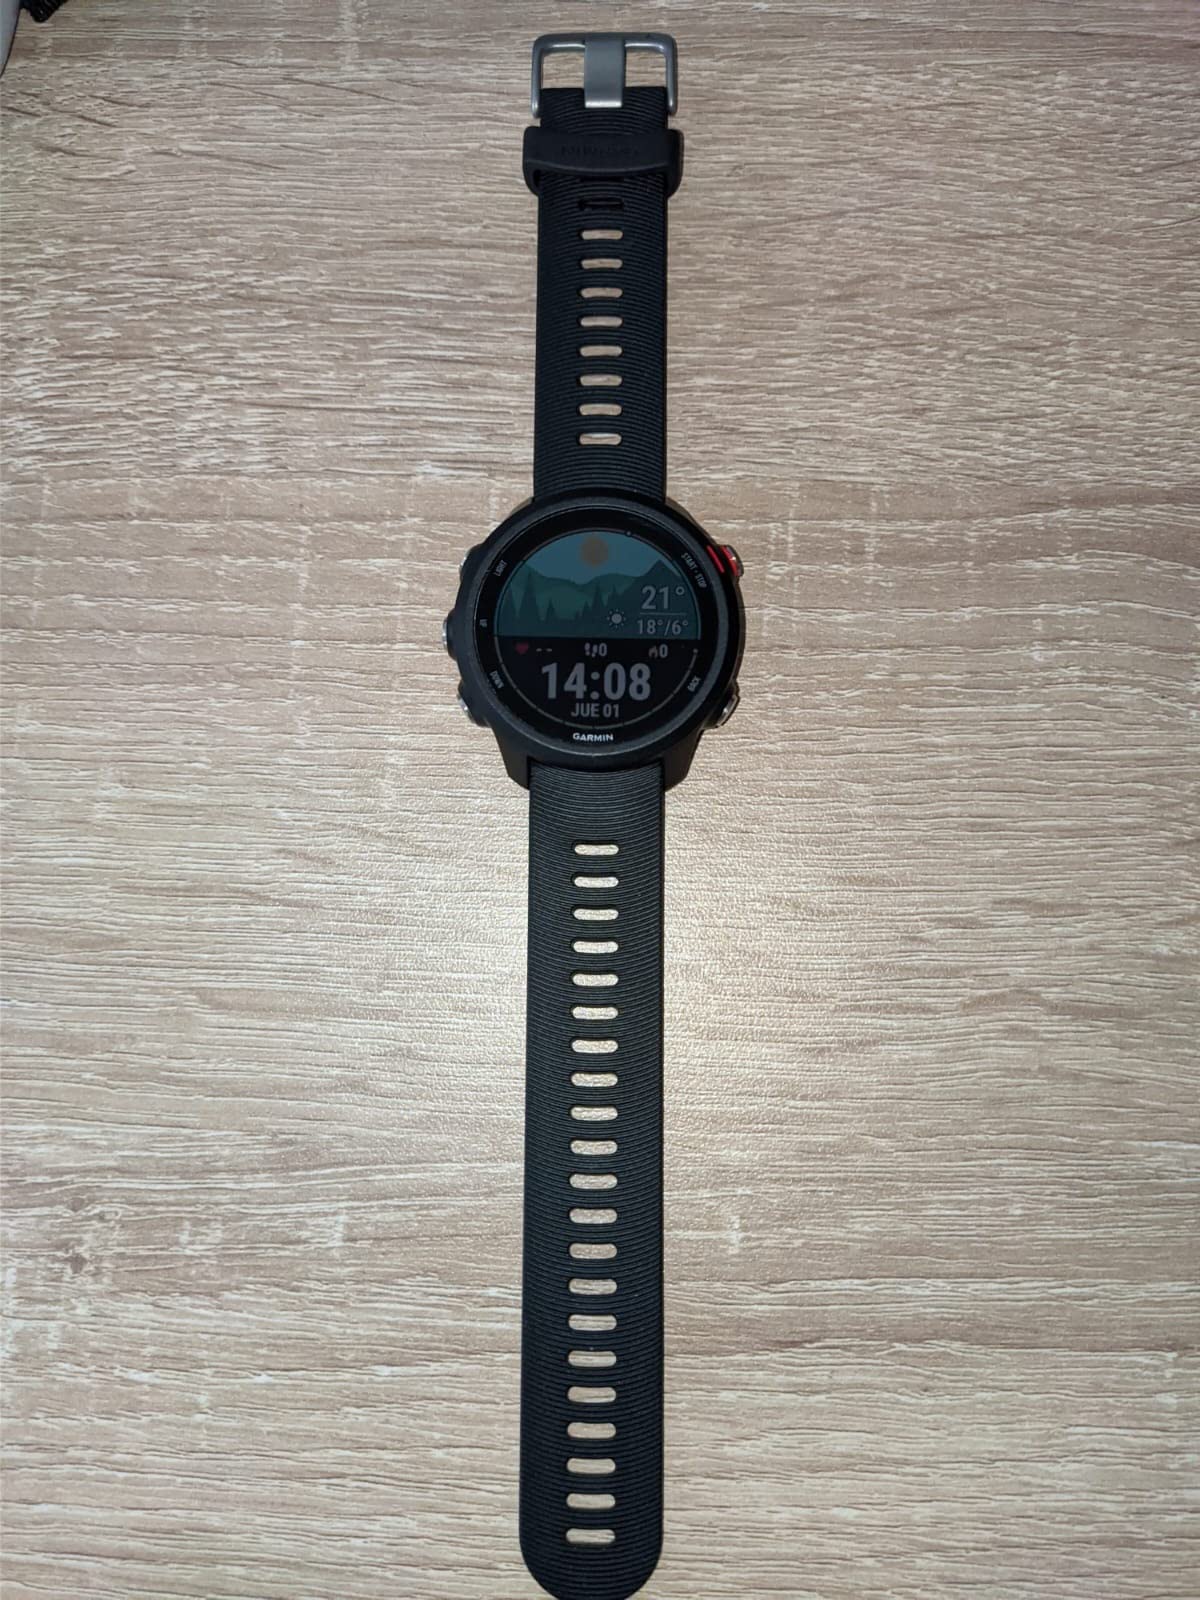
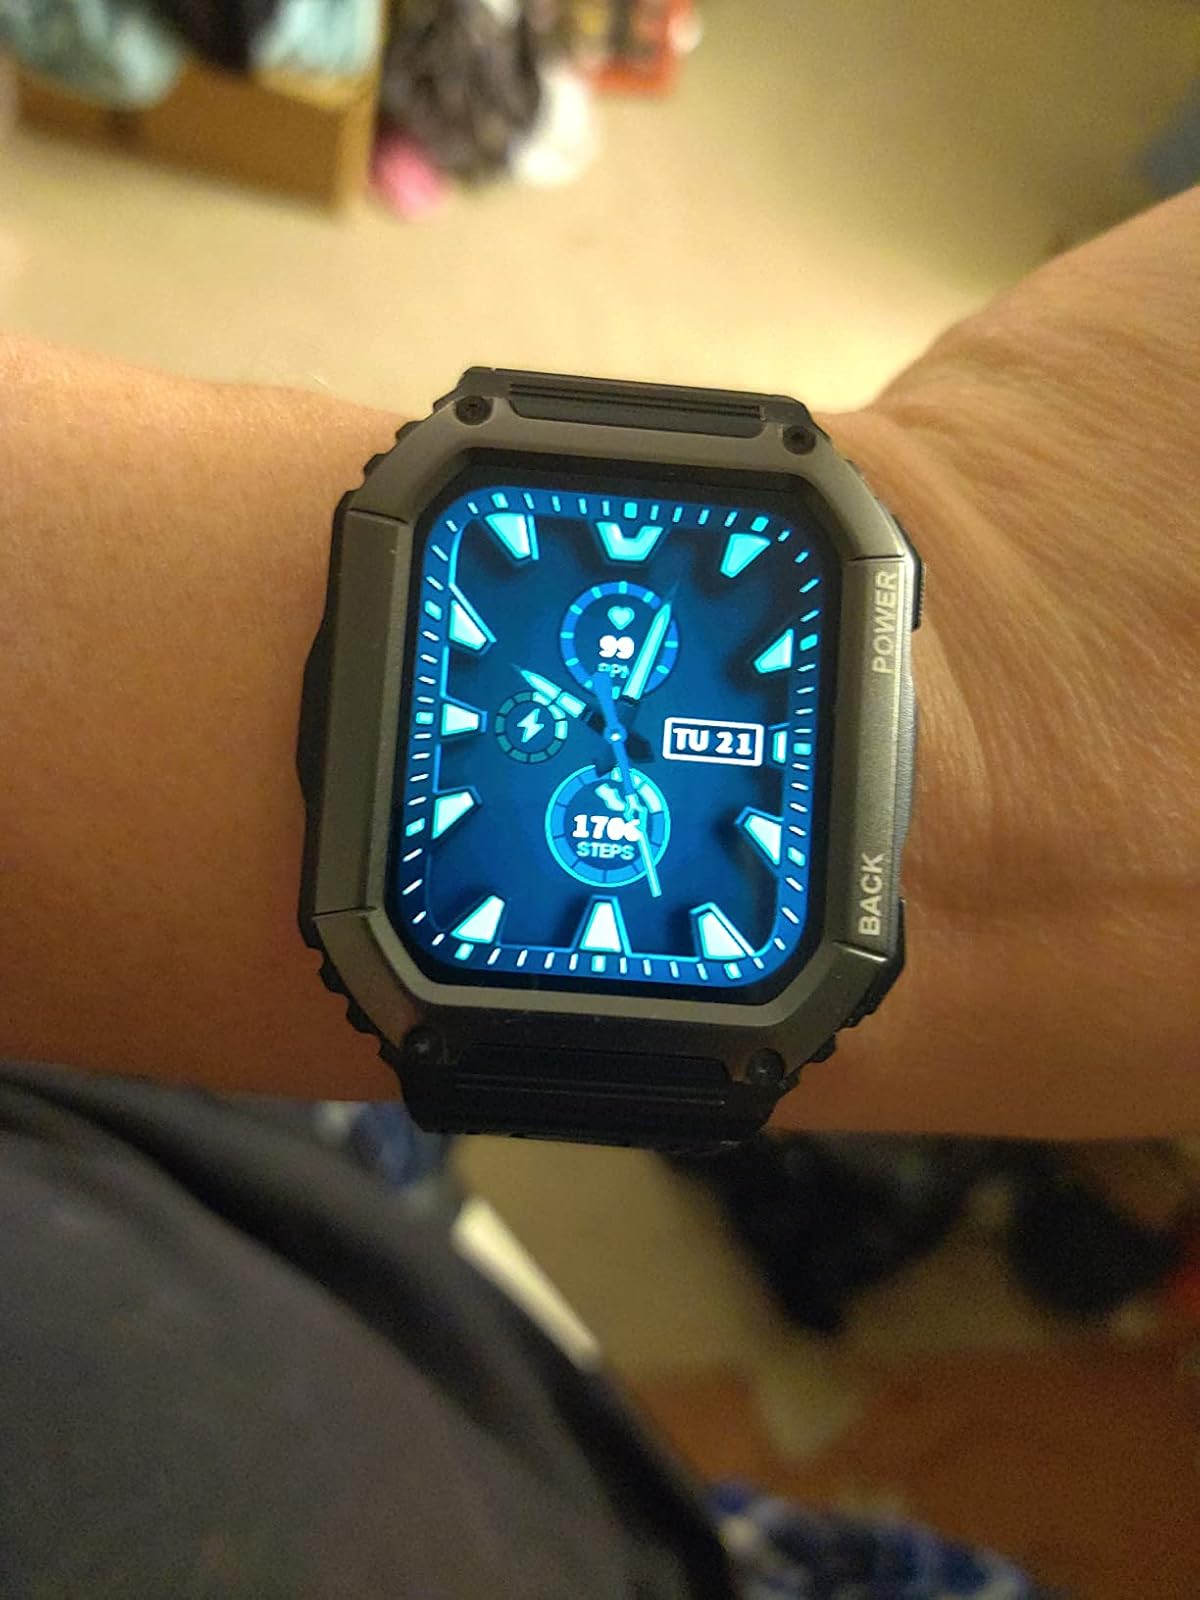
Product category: smartwatch
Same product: no